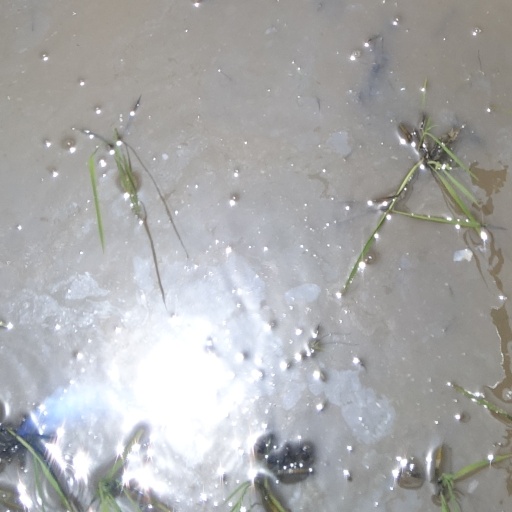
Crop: rice